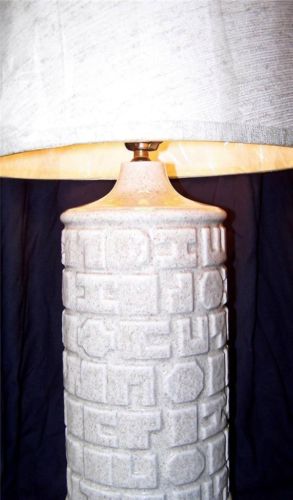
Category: lamp